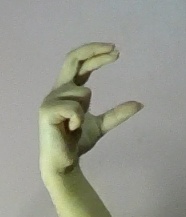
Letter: thal